Friedrich Siemens

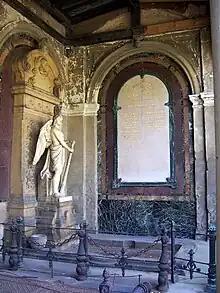
Grave of Friedrich Siemens

Friedrich August Siemens (born 8 December 1826 in Menzendorf; died 24 May 1904 in Dresden) was a German entrepreneur from the Siemens family and a brother of Werner von Siemens.